Answer in natural language. Estimate the real world distances between objects in the image. Which object is closer to dining table (marked A), black circular chair with four legs (marked B) or gray lshaped countertop (marked C)? Choose between the following options: black circular chair with four legs (marked B) or gray lshaped countertop (marked C)
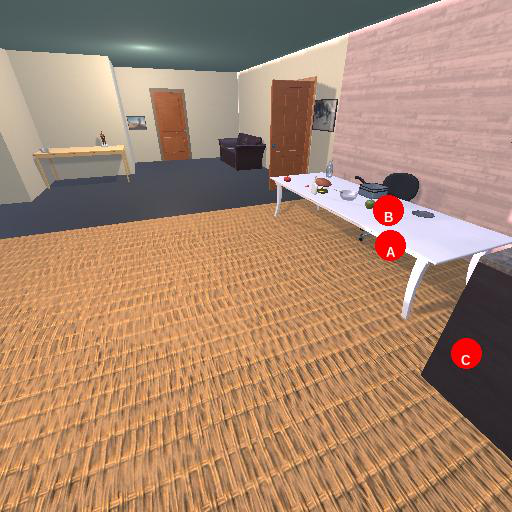
<answer>black circular chair with four legs (marked B)</answer>